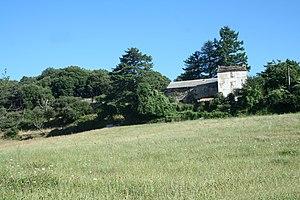
Taussac-la-Billière (Hérault) - mas de Soulié, près du col des Très Vents
Le col des Très Vents, parfois col des Treize Vents, est situé à 575 mètres d'altitude dans les Hauts cantons de l'Hérault à l'est du massif du Caroux-Espinouse.